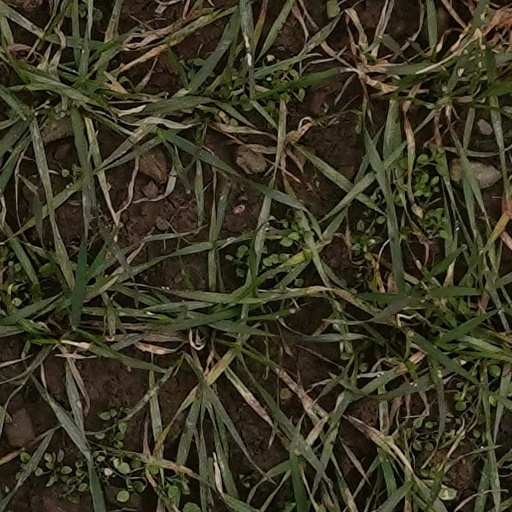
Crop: wheat